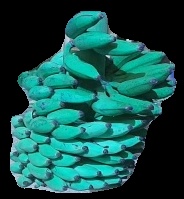
Variety: elakki-bale
Grade: grade3